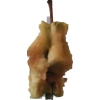
Label: apples